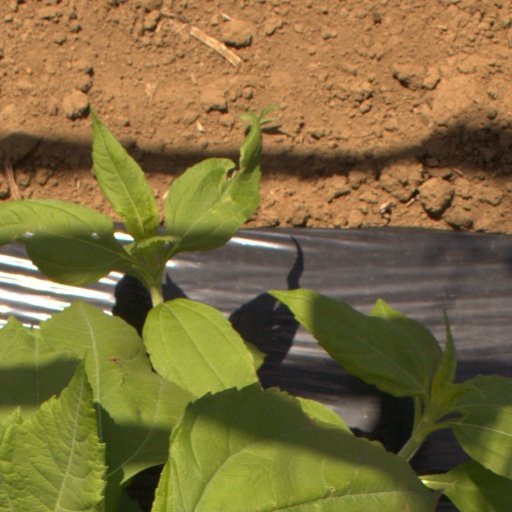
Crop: Jerusalem artichoke